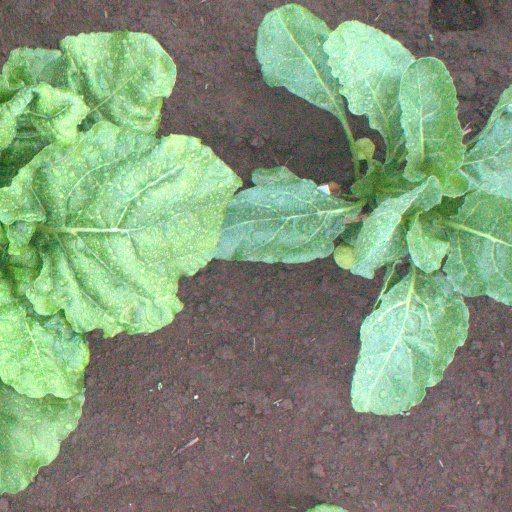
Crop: sugar beet